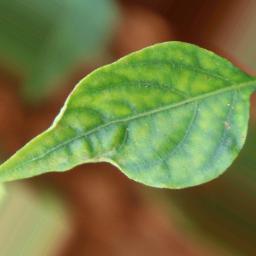
Label: nutritional